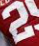
Number: 2